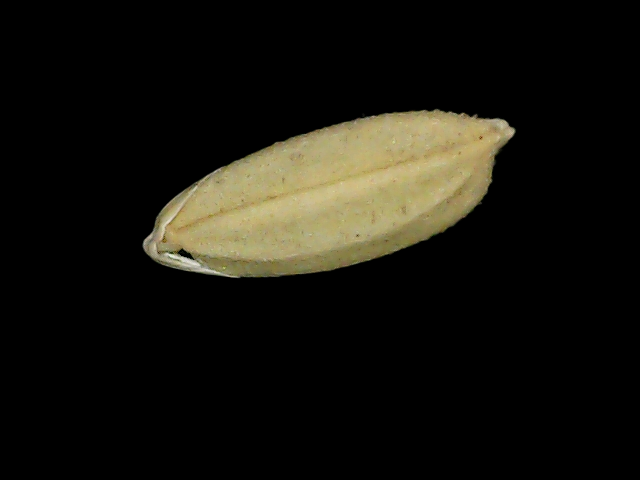
Rice variety: Bd52